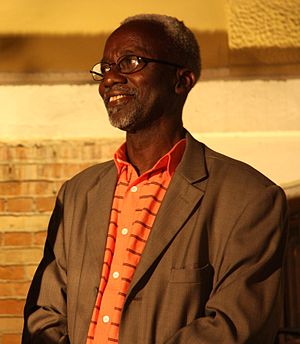
Souleymane Cissé
Souleymane Cissé er en filminstruktør fra Mali.